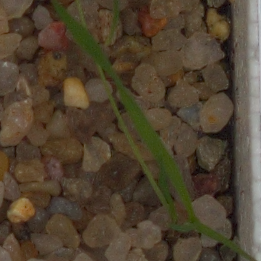
Label: loose_silkybent